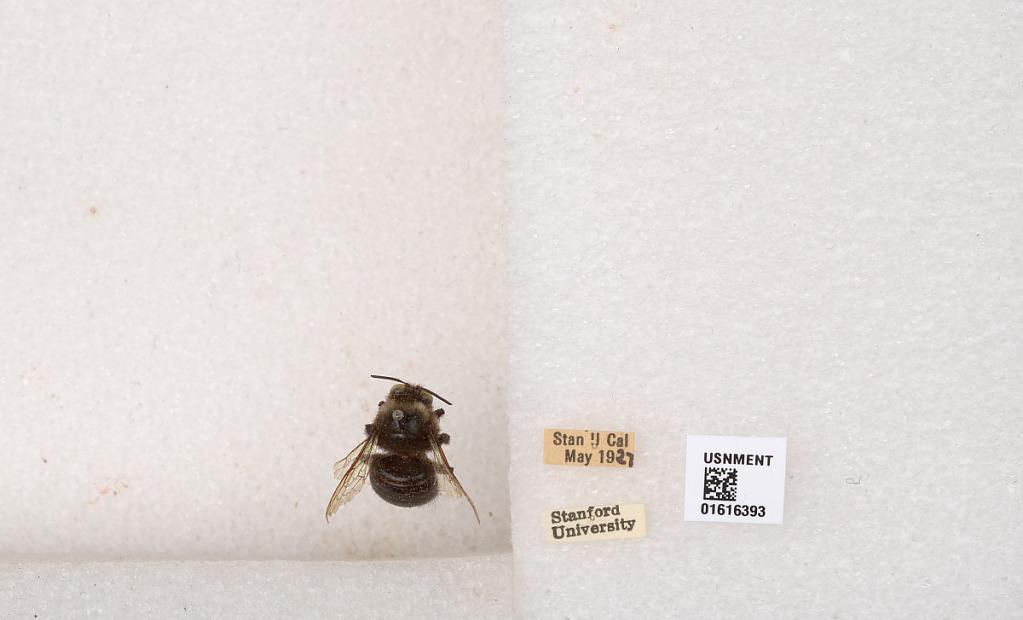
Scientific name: Xylocopa (Notoxylocopa) tabaniformis orpifex Smith
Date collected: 1927-5-1
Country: United States
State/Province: California
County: Santa Clara
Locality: Stanford University
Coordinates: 37.4282, -122.169